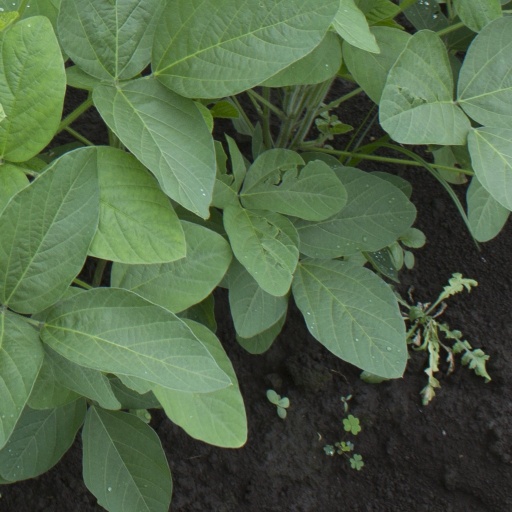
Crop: soybean